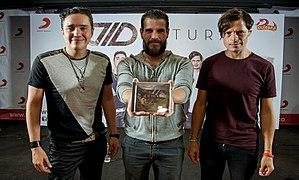
DLD, anciennement Dildo, est un groupe de rock mexicain, originaire de Naucalpan de Juárez, dans l'État de Mexico.